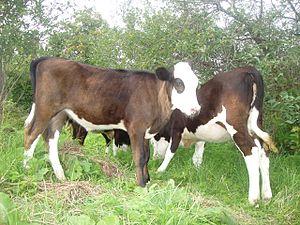
Cette liste comprend les races issues de l'espèce Bos taurus. Il s'agit donc de races des sous-espèces Bos taurus taurus et Bos taurus indicus.
La iaroslavl est une race bovine laitière originaire de Russie, plus particulièrement de la région de Iaroslavl.